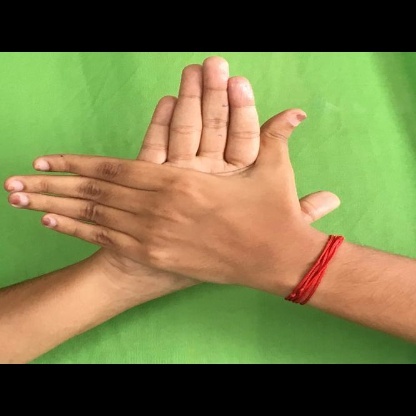
Mudra: Chakra